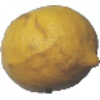
Label: Lemon 1